Nine in a row

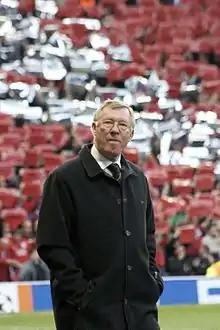
Alex Ferguson's spell at Aberdeen was the only sustained interruption to the Glasgow duopoly after the 1960s.

Stein gradually began to introduce more youngsters from the reserve team, known as the Quality Street Kids due to their high standards. Including David Hay, Lou Macari, George Connelly, Kenny Dalglish and later Danny McGrain and Paul Wilson, this group became increasingly regular over the next few seasons alongside the remaining 'Lions', and signings such as Tommy Callaghan, Harry Hood, Dixie Deans and latterly Andy Lynch, plus long term squad members like Pat McCluskey and Jim Brogan. After Ronnie Simpson and his deputy John Fallon left the club, Evan Williams, Ally Hunter and Denis Connaghan all had spells as goalkeeper. Aberdeen got within two points of Celtic in 1970–71, with Rangers 15 behind in fourth. Aberdeen had an opportunity to take the title when they and Celtic met at Pittodrie in April 1971 but Celtic came away with a 1–1 draw, and although they dropped another point in the next fixture (coinciding with Aberdeen's last), they had two postponed matches to play and won them both to retain the championship. In 1971–72 the gap was 10 points, again ahead of Aberdeen (Rangers 16 off Celtic's total), as the "Hoops" also reached another European Cup semi-final, losing to Inter on a penalty shootout. The early 1970s had been a turbulent period for Rangers, as they not only had to contend with a powerful Celtic but also with the traumatic events of another disaster at Ibrox in January 1971 when 66 supporters died in a crush on a stairway at the end of an Old Firm fixture. This led the club to overhaul the ground into an all-seater stadium over the next decade, overseen by manager Willie Waddell (a 1950s Rangers hero as a player and the boss who led Kilmarnock to the 1965 title), though the financial impact of this undertaking was not obviously felt in the short term. On the field, the struggle to overcome Celtic's domestic run was offset by a victory in the 1972 European Cup Winners' Cup Final, confirming that Scottish teams still maintained high standards comparable to others across the continent despite the domestic dominance of one team alone.